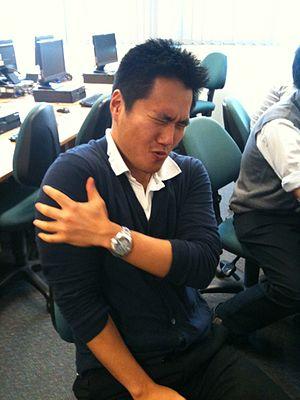
Une myalgie est une douleur musculaire.